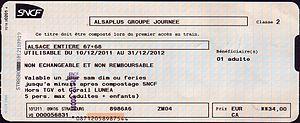
Un billet ""Alsa plus groupe journée"", vendu par la SNCF"